History of Sega

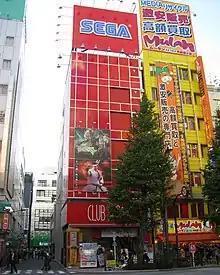
Club Sega game center in Akihabara, Tokyo

In April 2015, Sega Corporation was reorganized into Sega Group, one of three groups of Sega Sammy Holdings. Sega Holdings Co., Ltd. was established, with four business sectors under its organization. Haruki Satomi, son of Hajime Satomi, took office as president and CEO of the company in April 2015.